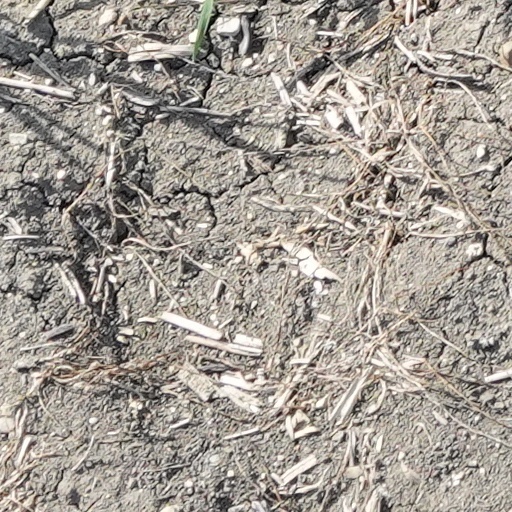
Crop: wheat